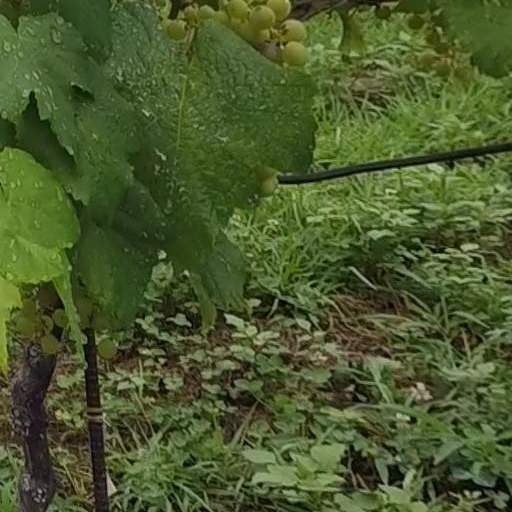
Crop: grape